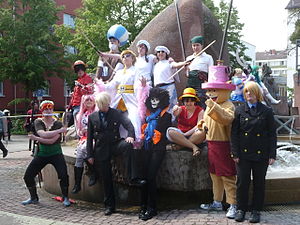
Anime convention
Cosplayere til anime convention i Ludwigshafen.
En anime convention er et træf for fans af anime og manga, dvs. japanske tegnefilm og tegneserier. Programmet ved træffene, der finder sted verdenen over, omfatter ofte visning af animefilm- og serier, salgsboder med anime, manga og merchandise og optræden på scener, herunder især cosplaykonkurrencer.